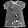
Label: Dress